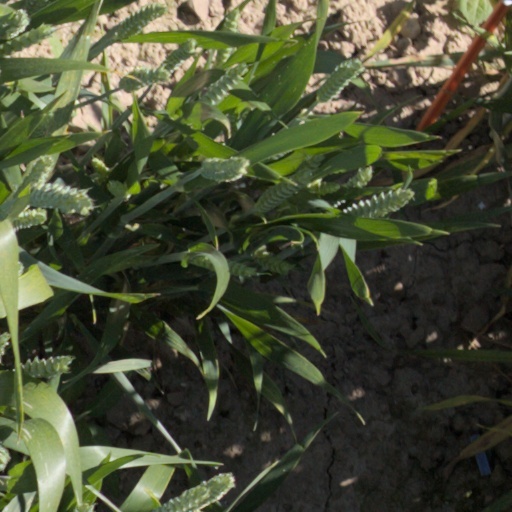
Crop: wheat